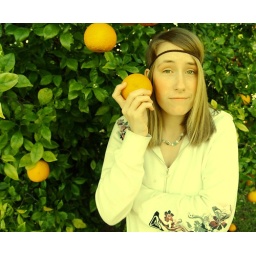
so there are many orange trees in my backyard.